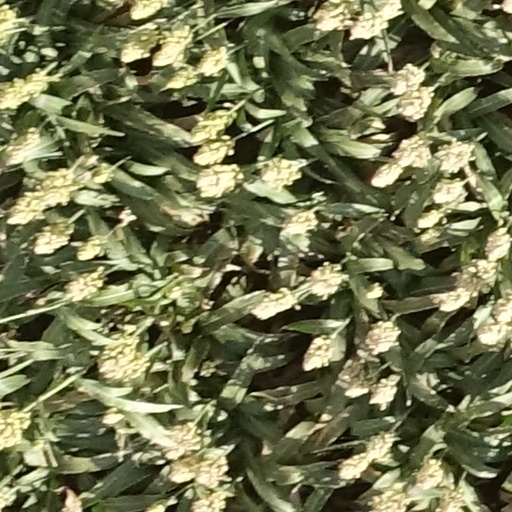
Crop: sorghum